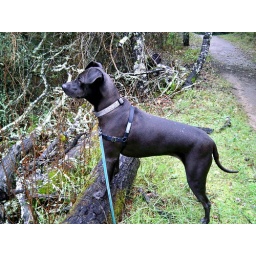
Lots of farting around with levels and tints on this one. My black dog confounds this camera completely.